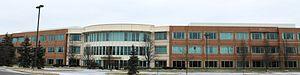
Gale est une maison d'édition éducative basée à Farmington Hills, à l'ouest de Détroit. Depuis 2007, elle est une division de Cengage Learning.